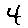
Label: 4